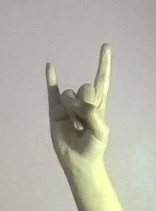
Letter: la